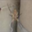
Label: spider